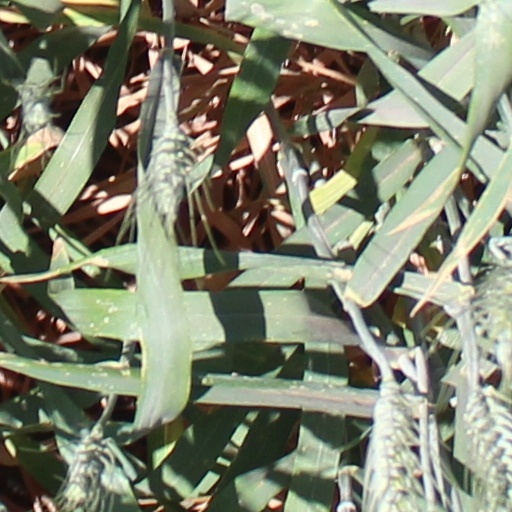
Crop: wheat